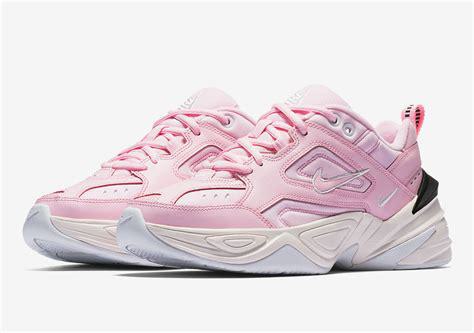
Brand: Nike
Model: M2K Tekno